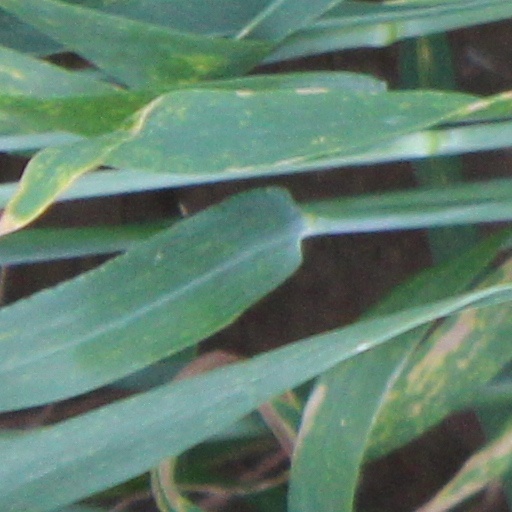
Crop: wheat